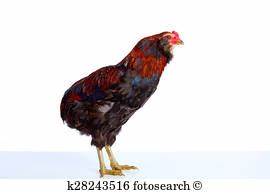
Label: chicken